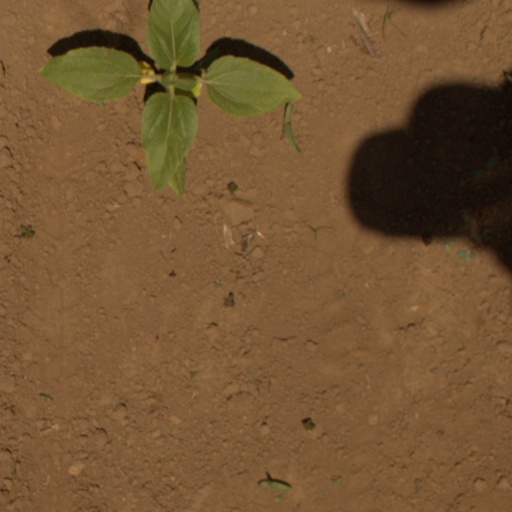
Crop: Jerusalem artichoke